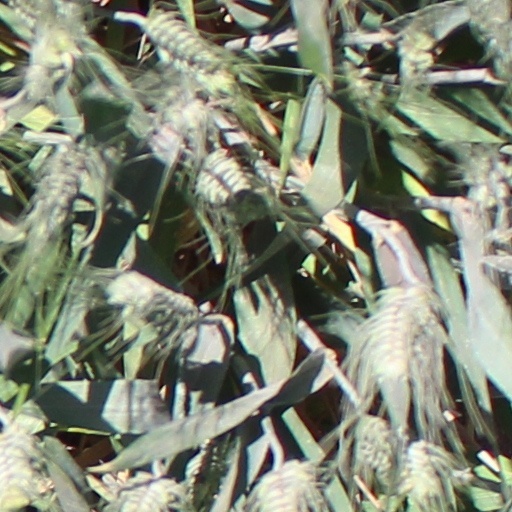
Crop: wheat